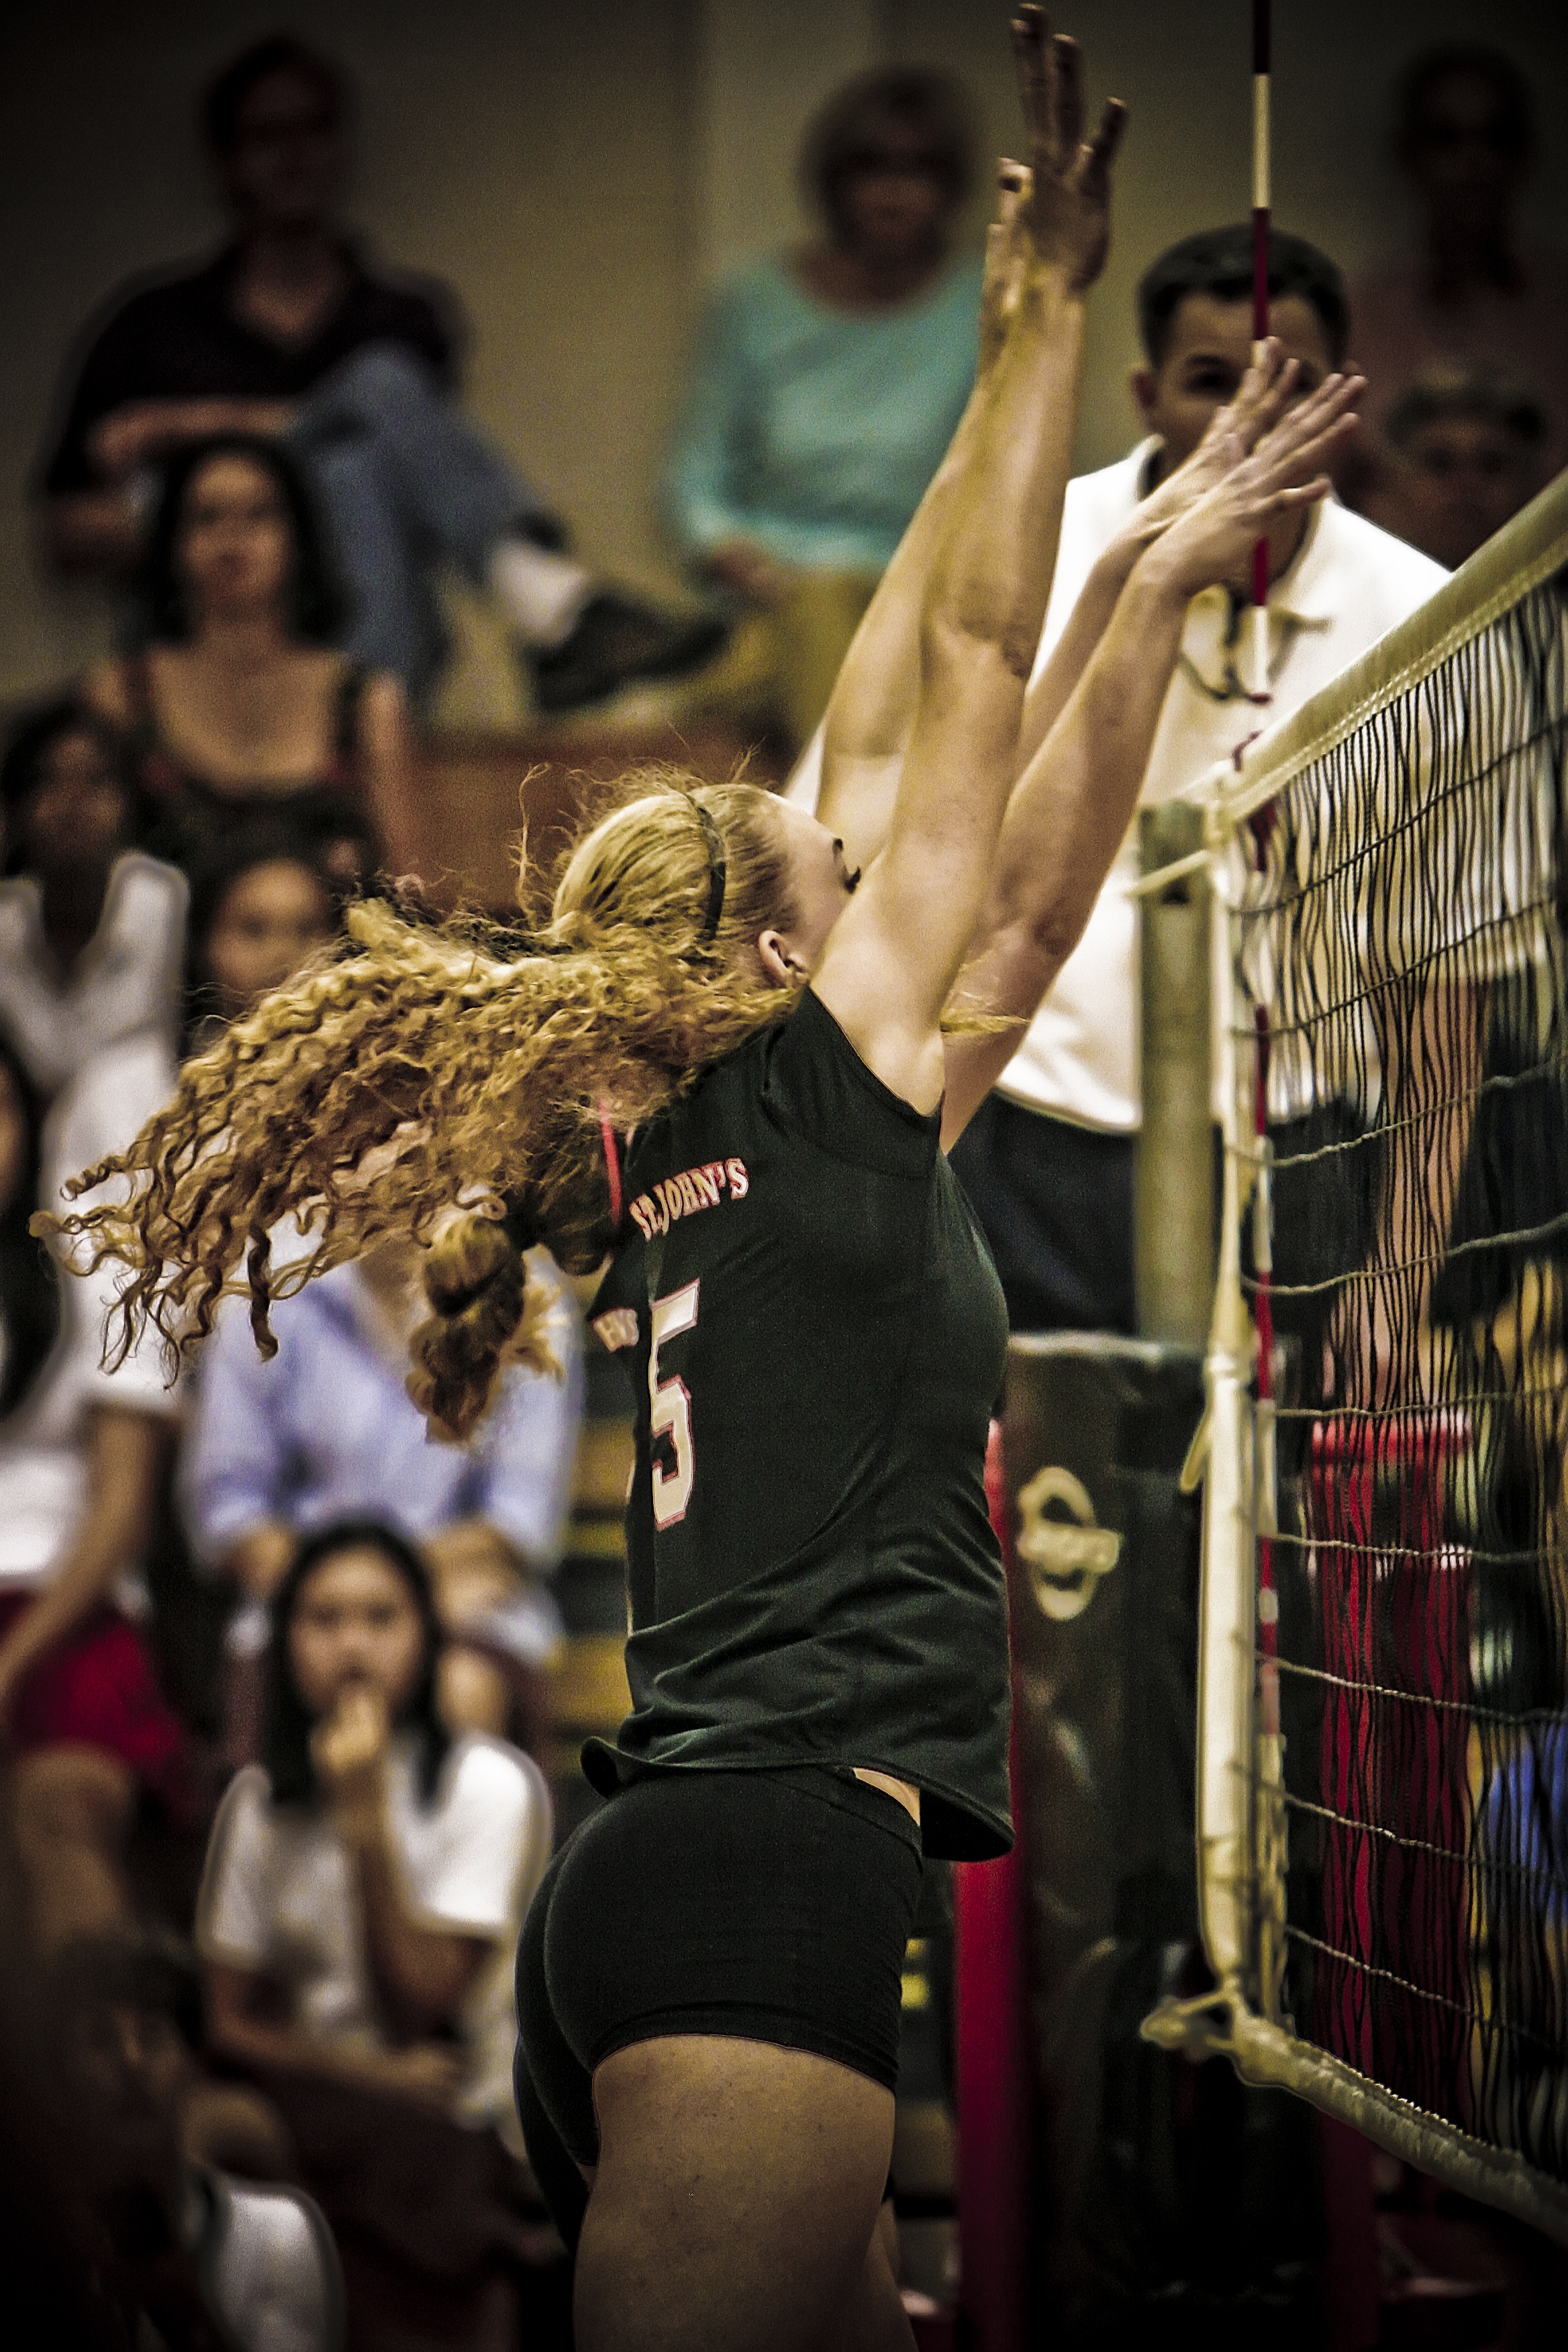
girl, hair, game, play, crowd, female, athletic, action, fashion, playing, player, performance art, competition, sports, performance, match, effort, fit, athlete, volleyball, athleticism, blocking, physical fitness